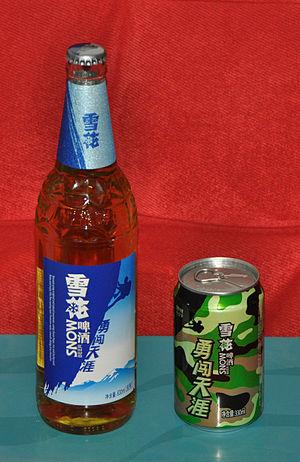
La bière Snow est une bière lager chinoise créée en 1996. Elle est brassée par la coentreprise composée des entreprises SABMiller et China Resources Enterprises. La production annuelle est de 61 millions d'hectolitres en 2008, ce qui fait de la Snow, selon la façon dont on regroupe les marques, la première ou deuxième marque mondiale, devant ou derrière la Bud Light d'Anheuser-Busch.